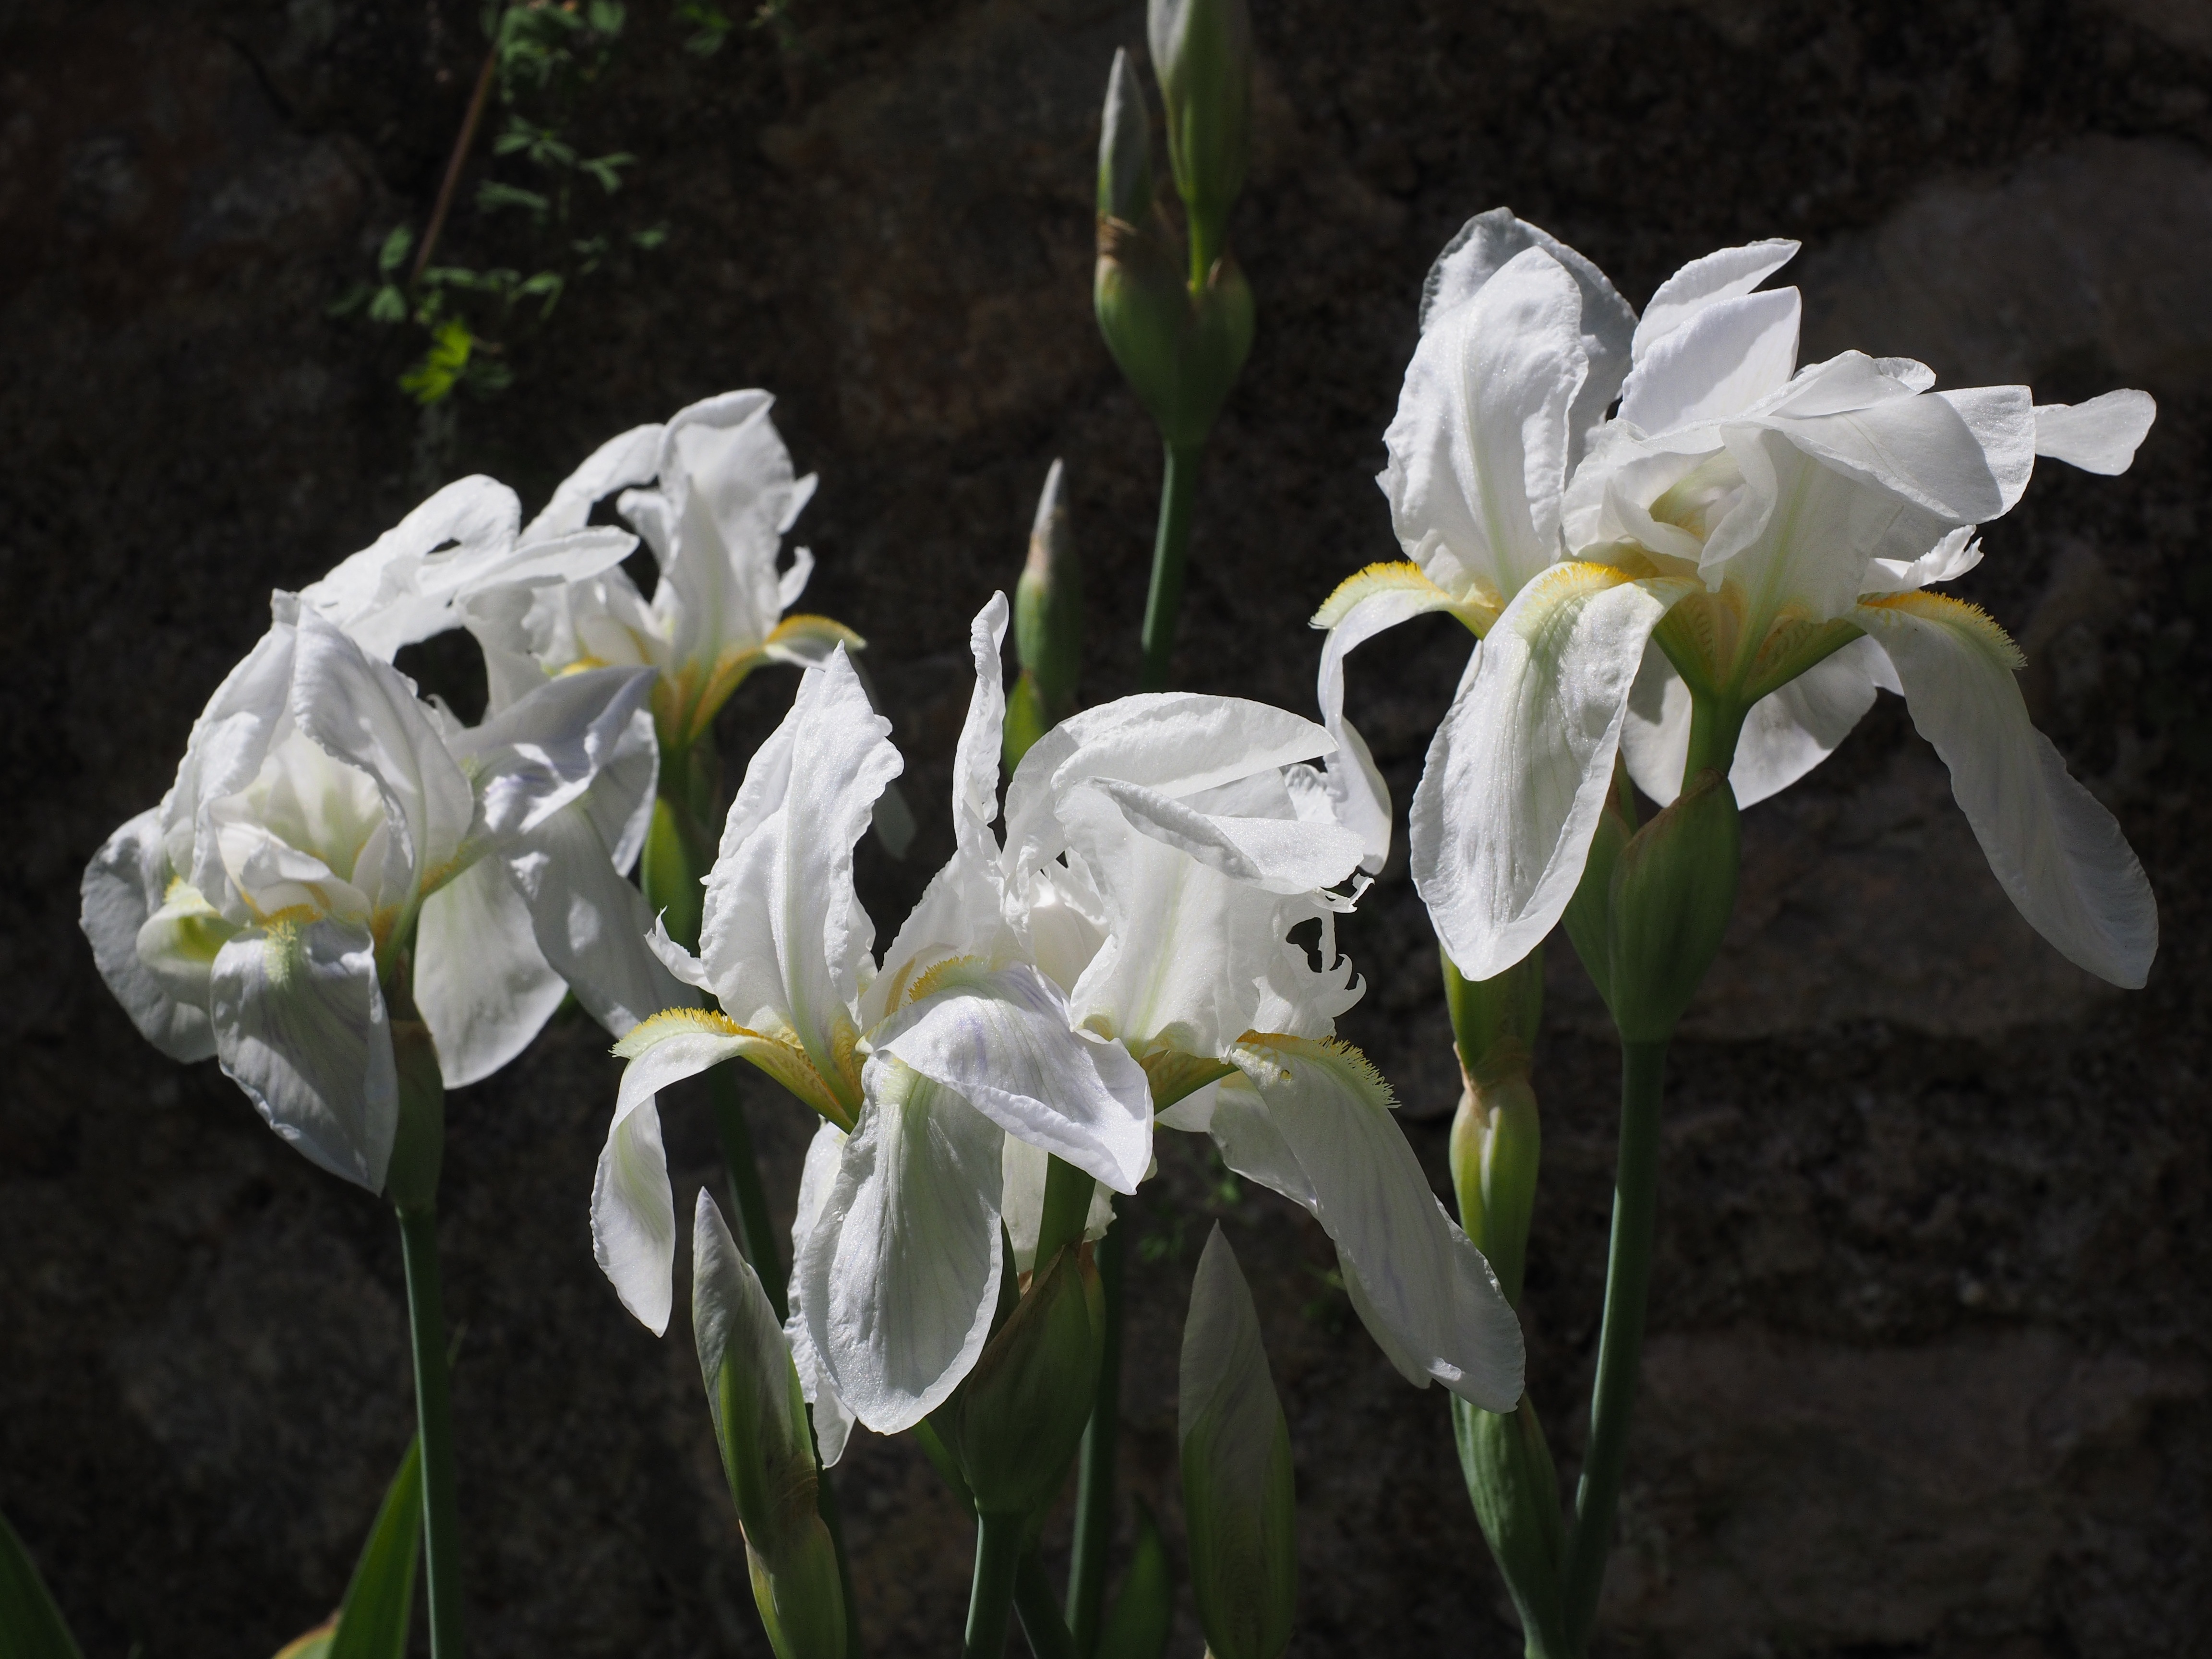
blossom, plant, white, flower, bloom, botany, flora, orchid, iris, lily, snowdrop, iridaceae, galanthus, ornamental plant, schwertliliengewaechs, flowering plant, cattleya, land plant, fawn lily